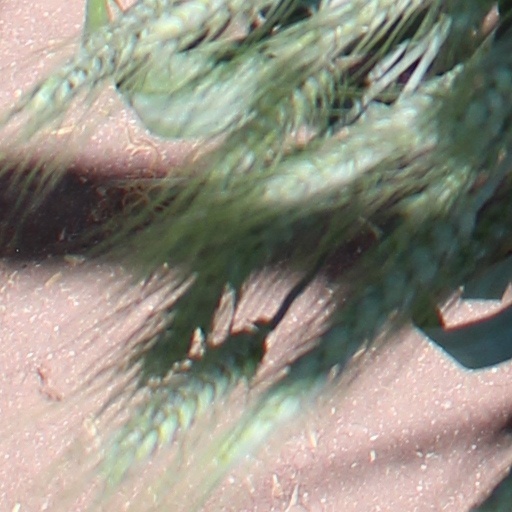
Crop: wheat